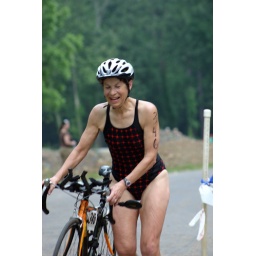
June 1st LR Sprint TRI with the swim in the ski lake and the bike and run on the NLR River trail